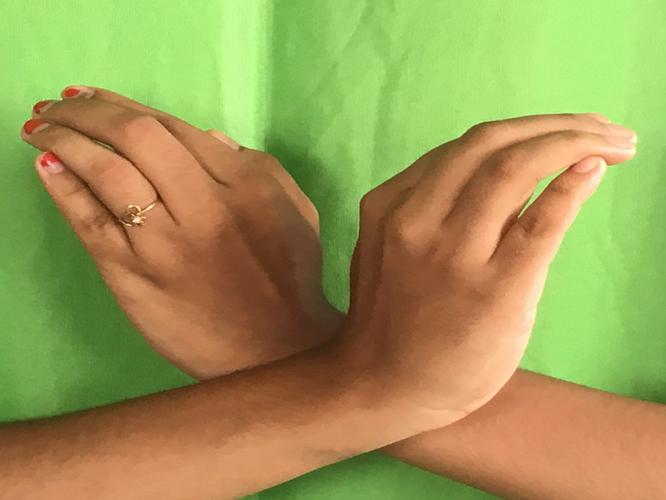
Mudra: Nagabandha
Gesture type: double_hand